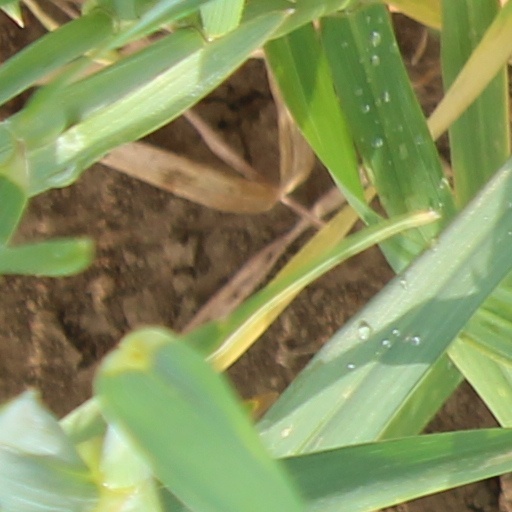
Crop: wheat